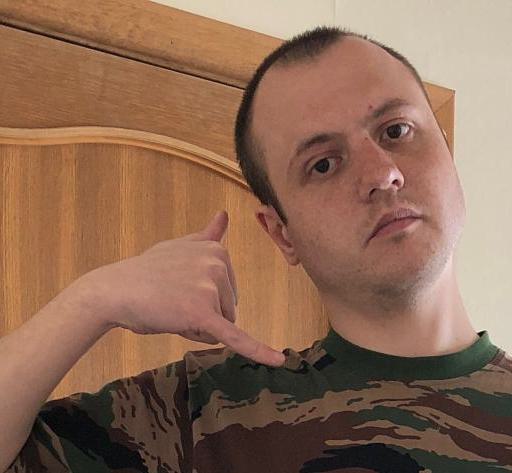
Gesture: call